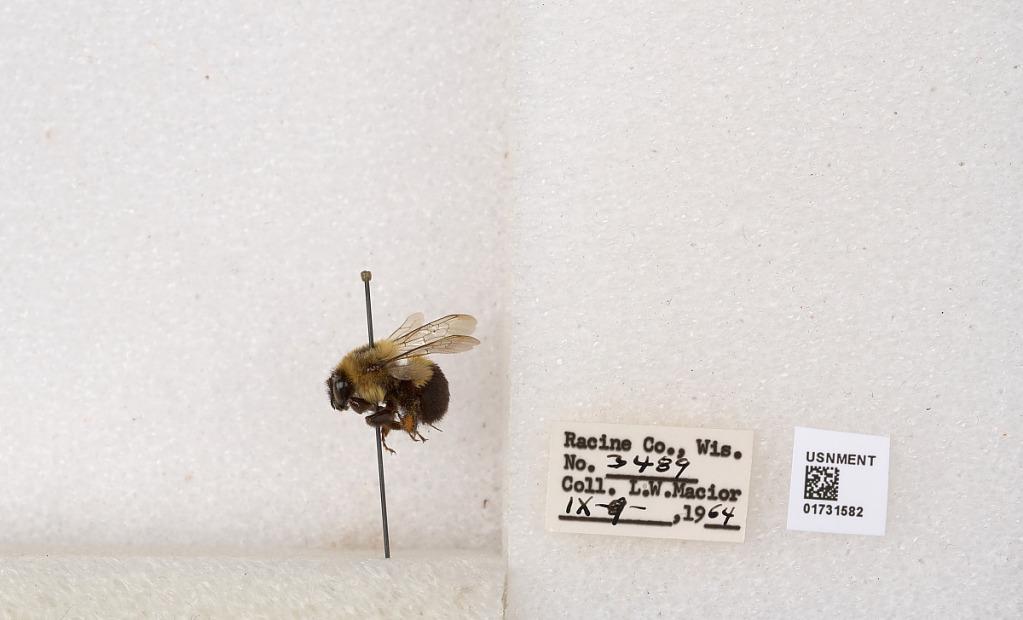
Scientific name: Bombus impatiens Cresson
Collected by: L. Macior
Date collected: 1964-9-9
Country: United States
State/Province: Wisconsin
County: Racine
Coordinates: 42.7299, -87.8123